Olearia canescens

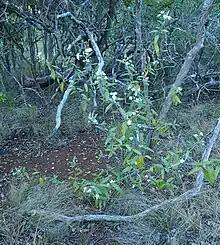
Habit

Olearia canescens is a species of flowering plant in the family Asteraceae and is endemic to eastern Australia. It is a shrub with scattered elliptic or egg-shaped leaves, and white and yellow, daisy-like inflorescences.